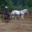
Label: horse